Western imperialism in Asia

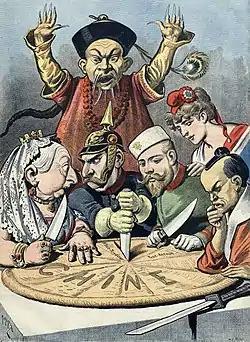
A shocked Mandarin in Manchu robe in the back watching Queen Victoria (Britain), Kaiser Wilhelm II (Germany), Tsar Nicholas II (Russia), Marianne (France), and a samurai (Japan) cutting up a cake with "Chine" ("China" in French) written on it.

Until 1858, however, much of India was still officially the dominion of the Mughal emperor. Anger among some social groups, however, was seething under the governor-generalship of James Dalhousie (1847–1856), who annexed the Punjab (1849) after victory in the Second Sikh War, annexed seven princely states using the doctrine of lapse, annexed the key state of Oudh on the basis of misgovernment, and upset cultural sensibilities by banning Hindu practices such as sati